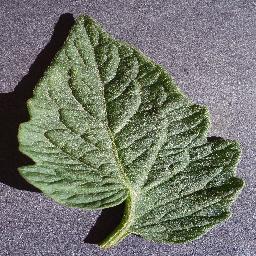
Label: Tomato___healthy